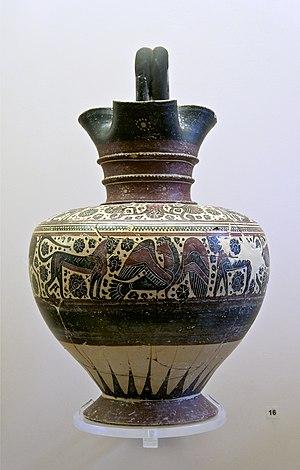
Œnochoé corinthienne à figures noires. Oiseau à tête humaine (Harpie